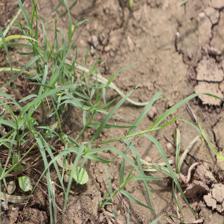
Label: Grass